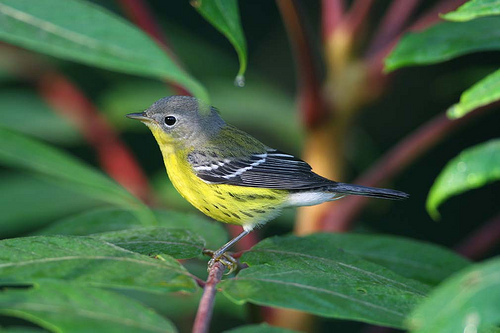
large eyed bird with yellow and gray feathers, long legs, and long tail feathers.
small bird with a black beak, a bright yellow chest, grey head and white and black striped wings.
small yellow bird with grey wings and head, long tarsus and short beakthe black beak of the bird is small and petite compared to the small birds body.
this bird is yellow with grey on its back and has a very short beak.
this bird has wings that are black and has a yellow belly
this bird has a very small beak and head and a yellow breast with black wings and white wingbars.
this bird has a grey crown as well as a yellow bellythe bird has a spotted torso and a yellow belly.
this bird has a yellow colored chest and belly with a grey colored crown and nape.
Species: Magnolia Warbler